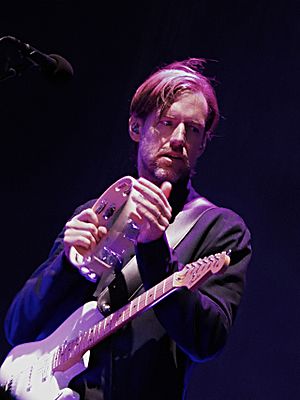
Ed O'Brien
Ed O'Brien, 2017
"Edward ""Ed"" John O'Brien er en musiker og medlem af bandet Radiohead, hvor han spiller guitar og til tider synger backup vokal.